Vaterstetten

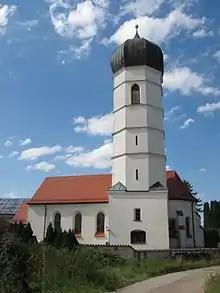
Weißenfeld church

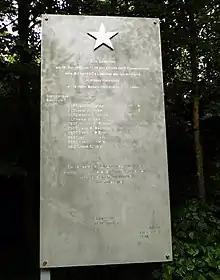
Soldier killed in action - USAAF B-24J Liberator shot down by German Flak on July 19th, 1944

Because of being on the border of the sandur of Munich, an early settlement in the southern part of today's community area is unlikely, because the tillage was disadvantaged here compared to the northern part. Consequently, the oldest town of the community is Purfing, where a settlement from the period between 750 and 600 BC was found.